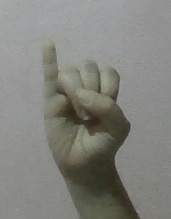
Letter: meem